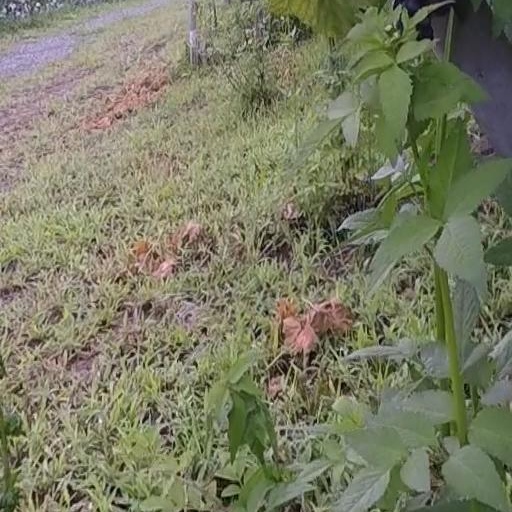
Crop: grape